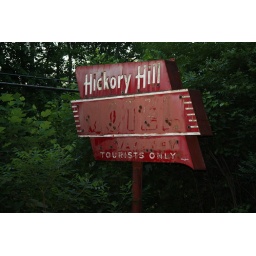
This old sign is behind the trees just barely visable from Paoli Pike in Floyds Knobs, IN